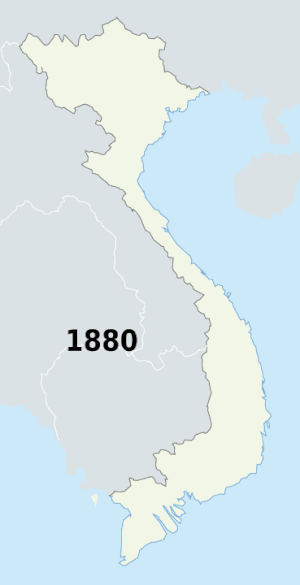
Cet article fournit diverses informations sur les infrastructures de transport au Viêt Nam.
Le chemin de fer Nord-Sud, ou « Express de la Réunification », est la plus longue ligne de chemin de fer du Viêt Nam. Elle commence à Hanoï et se termine à Hô-Chi-Minh-Ville. Sa longueur totale est de 1 736 km. Elle a été construite par les colons français dans les années 1930. Elle portait à l'origine le nom de Transindochinois.